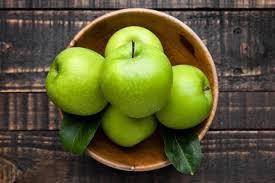
Label: apples